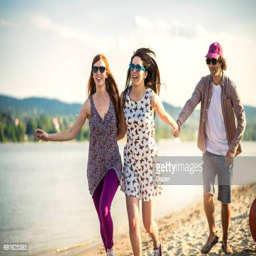
friends having fun at the beach in early summer